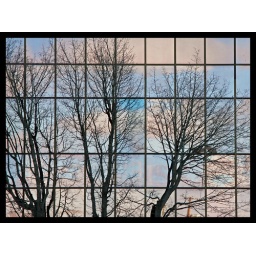
Bare trees reflected in a glass building.